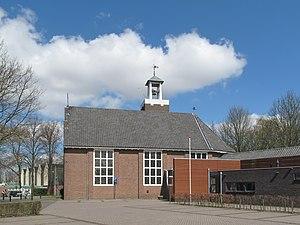
Ens est l'un des dix villages de la commune néerlandaise de Noordoostpolder, dans la province du Flevoland.